James Chester

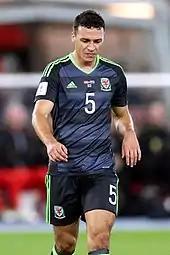
Chester playing for Wales in 2016

Born in England, Chester qualifies to play for Wales as his mother was born in Rhyl. He made his debut for Wales on 4 June 2014, starting in a friendly against the Netherlands.